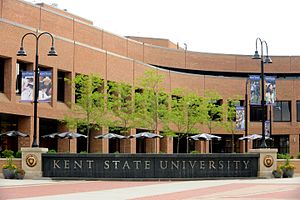
Kent State University
The Kent Student Center ved Kent State University.
Kent State University er et offentligt universitet i byen Kent i den amerikanske delstat Ohio. Universitetet omfatter endvidere syv undervisningssteder i det nordlige Ohio. Universitet blev grundlagt i 1910 som et seminarium, men har siden udvidet undervisningstilbuddene. Kent State University er et af de største universiteter i Ohio med et optag på 39.367 studerende på de i alt otte campusses, hvoraf de 28.972 optages på selve universitet i Kent.